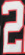
Number: 2